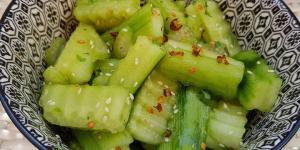
ensalada de pepino asiatica